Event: Nepal Earthquake
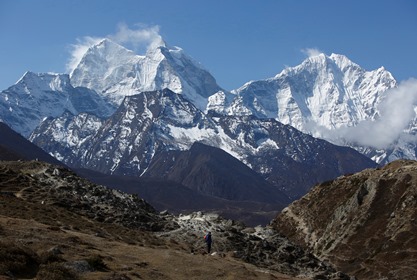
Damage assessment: no_damage